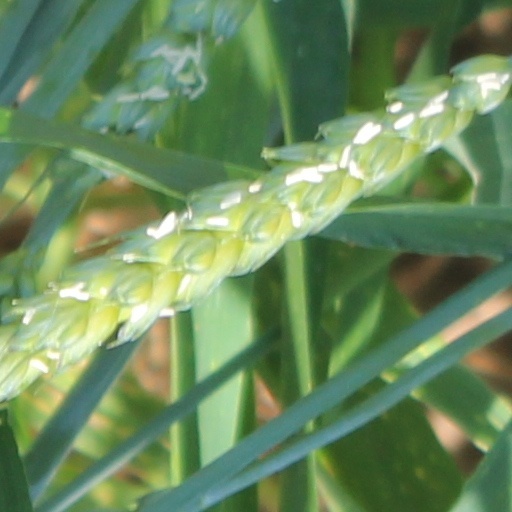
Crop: wheat